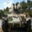
Label: tank